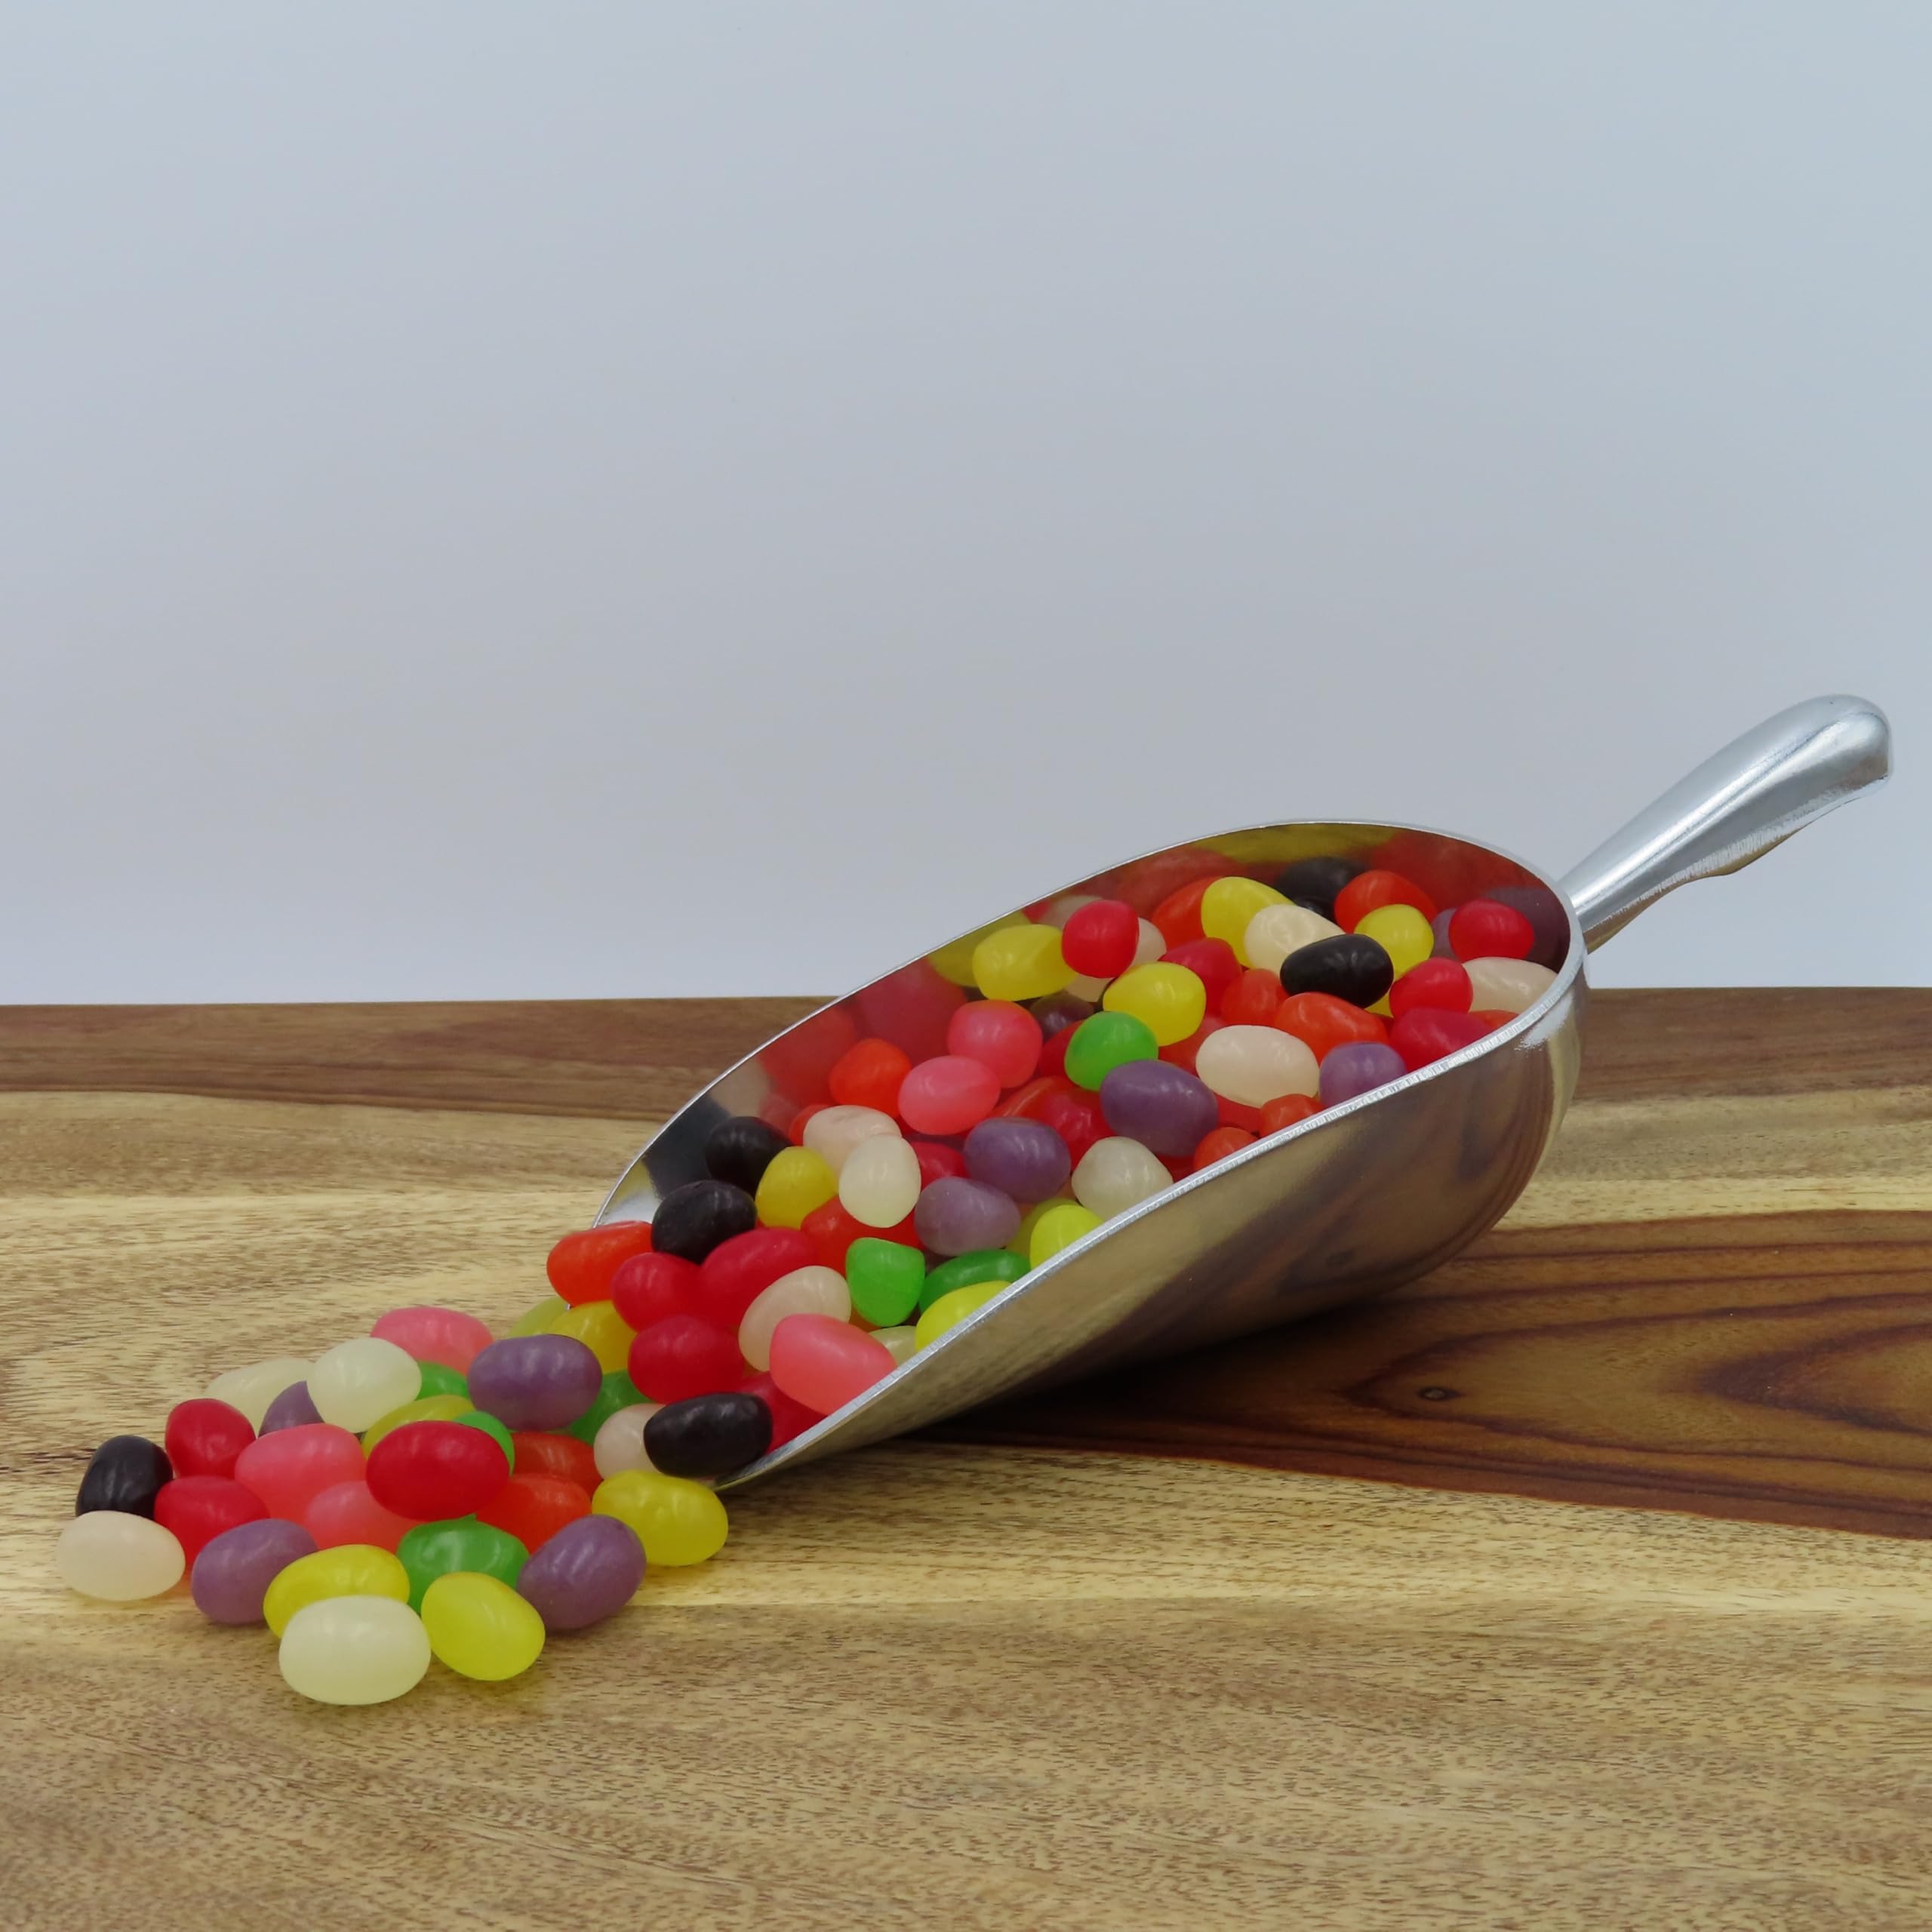
Item Name: Beulah's Just Born Fruit Jelly Beans, 10 Pounds, 1900 Pieces of Candy
Bullet Point 1: Assorted Fruit Flavors
Bullet Point 2: A Customer Favorite Jelly Bean
Bullet Point 3: Fresh & Delicious
Product Description: Easter Delights: Hop into spring with our vibrant, chewy jelly beans! Each bite is like a mini celebration—sweet, fruity, soft, and oh-so-irresistible. Use Just Born Assorted Jelly Beans to adorn cupcakes, create edible art, or simply enjoy by the handful. You can buy these candies at Beulah’s Candyland.
Value: 160.0
Unit: Ounce

Price: 65.29